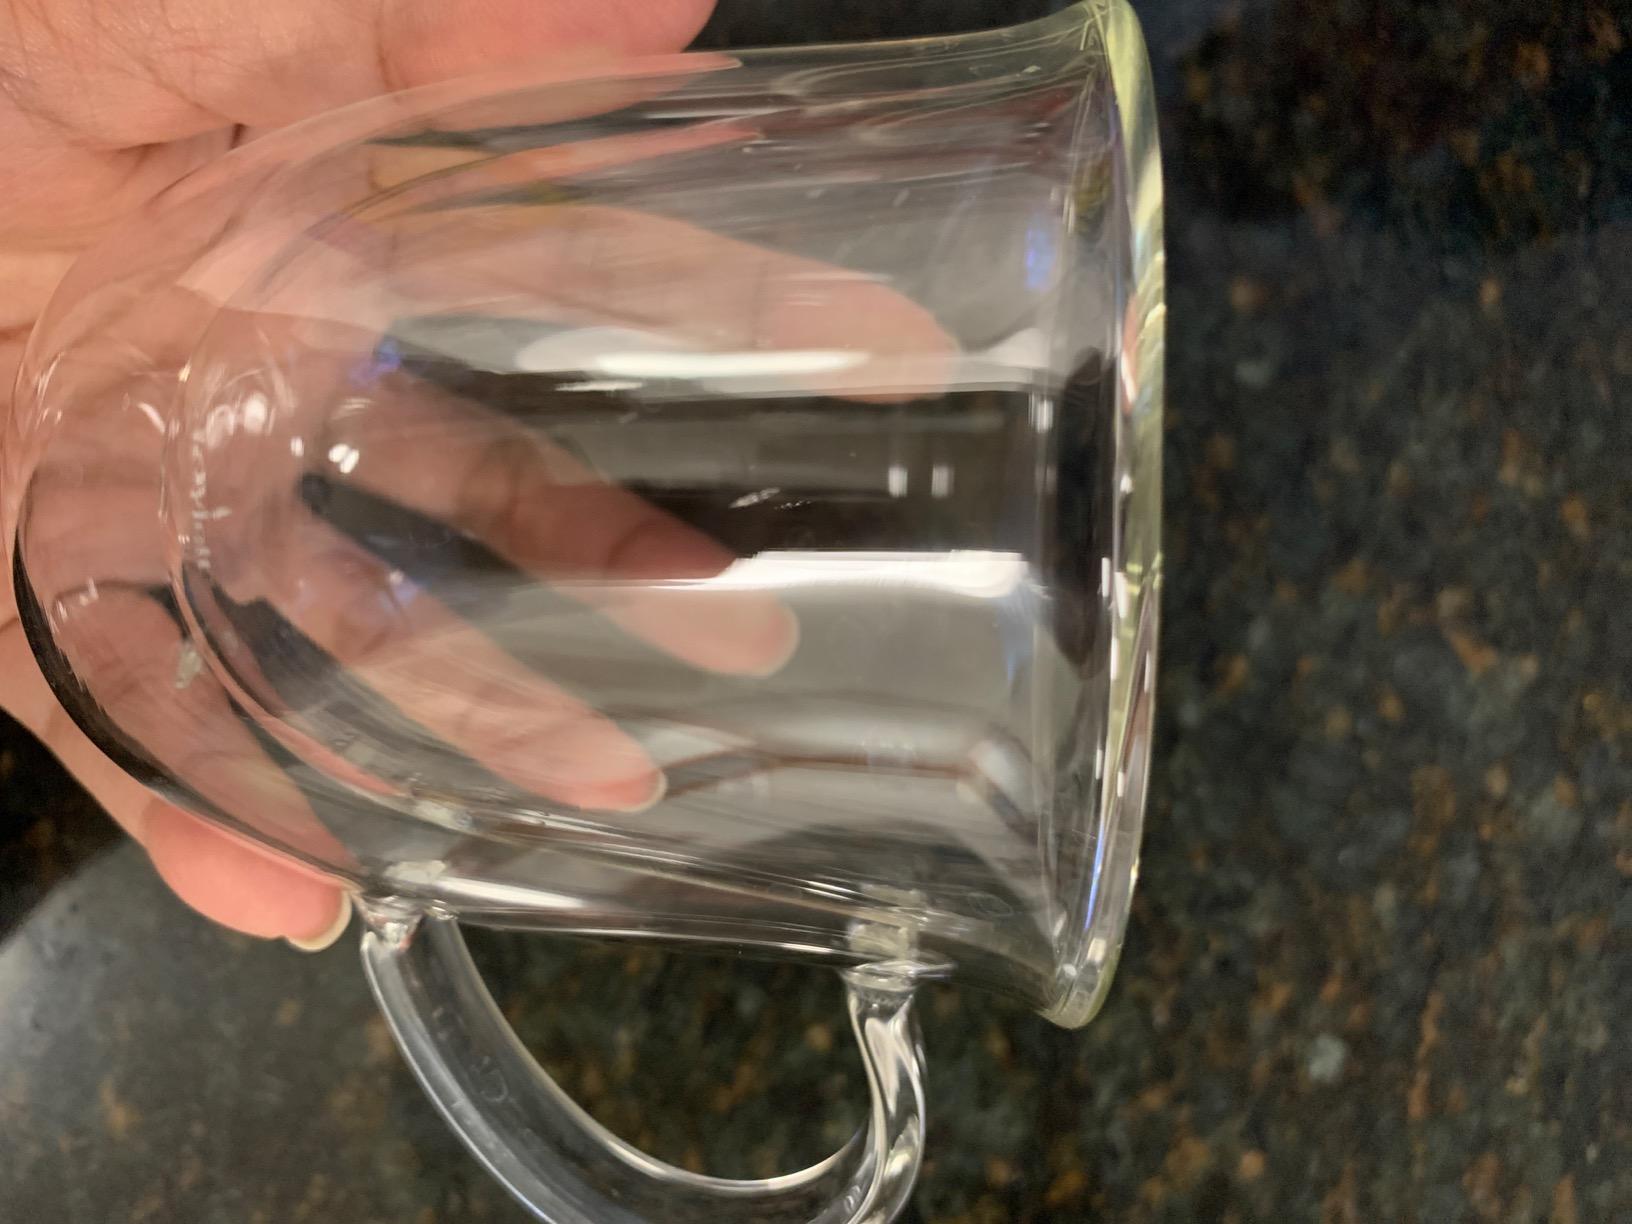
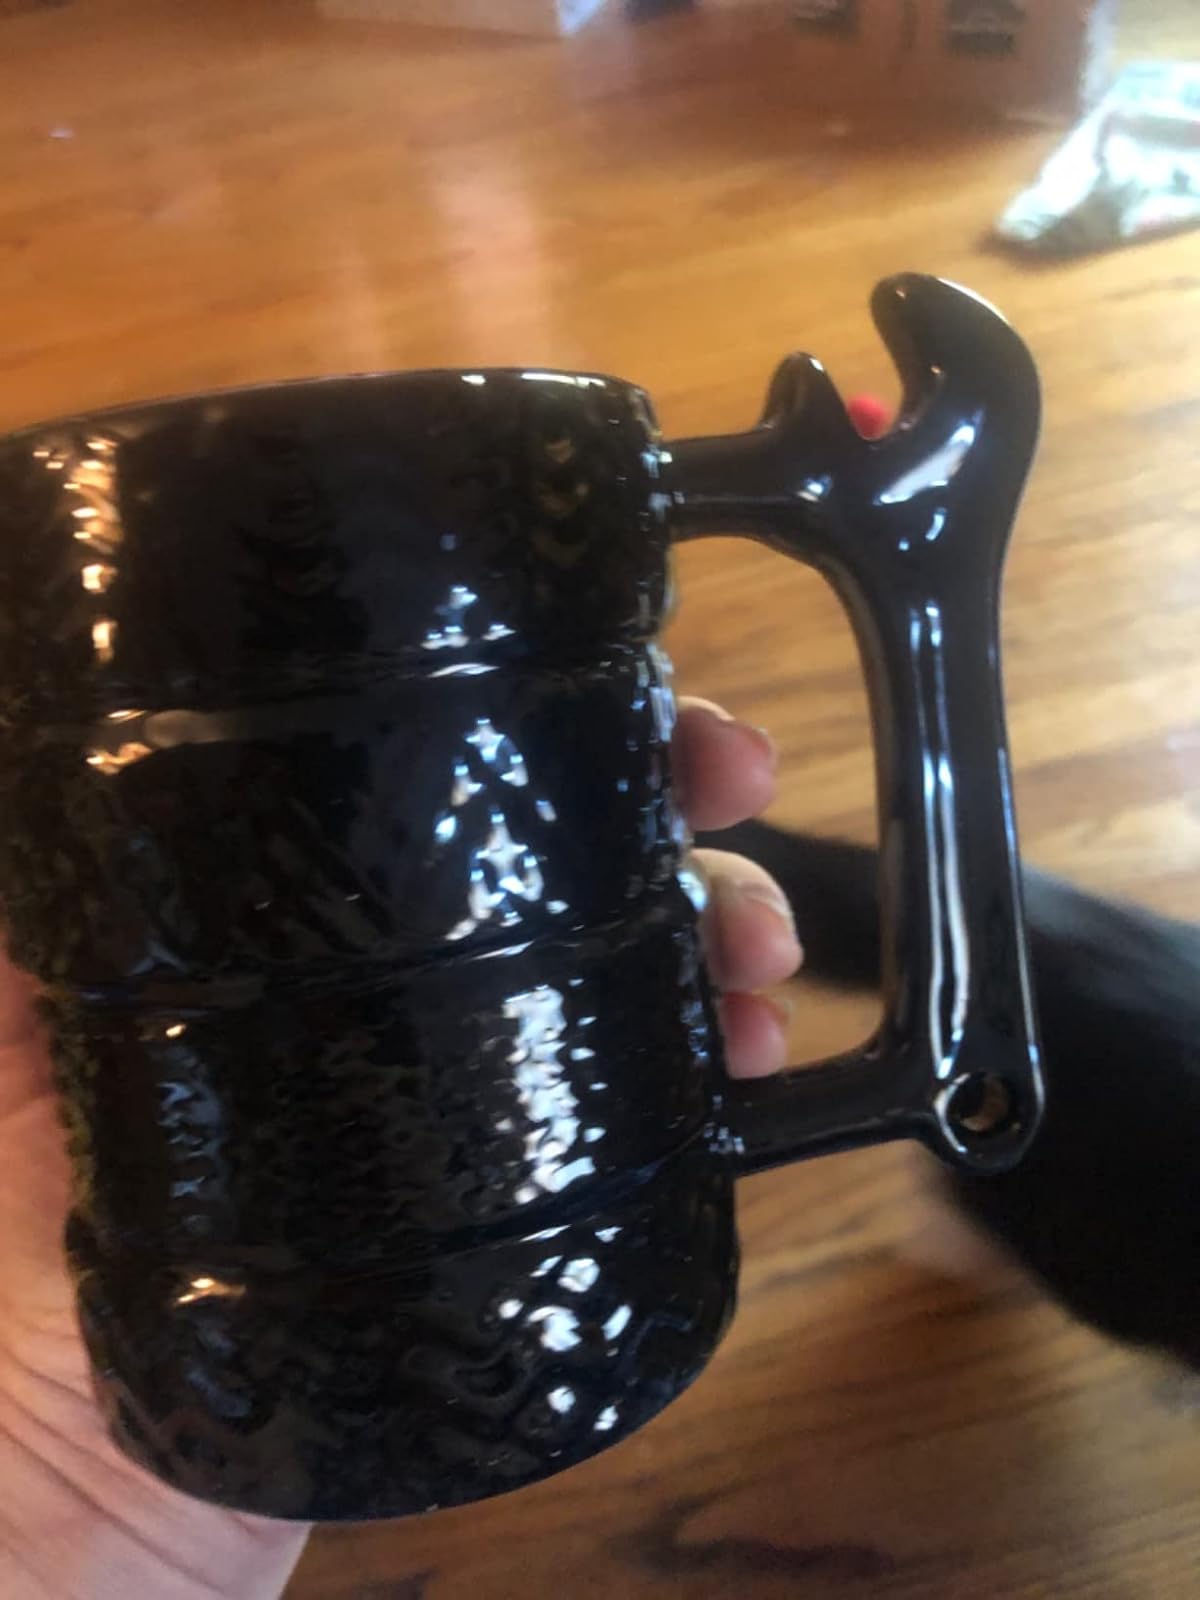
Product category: items_mug
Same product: no